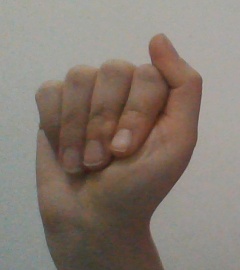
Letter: saad